Frances Elizabeth Tripp

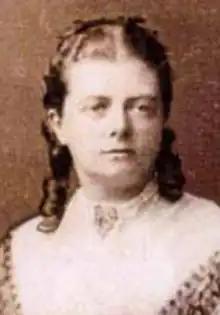
Fanny Tripp, c. 1860

Frances Elizabeth Tripp (1 August 1832 – 26 December 1890) was a British bryologist, botanical illustrator, philanthropist and writer. She is best known for her two volume work "British Mosses, their homes, aspects, structures and uses", which was first published in 1868 and ran to three editions.